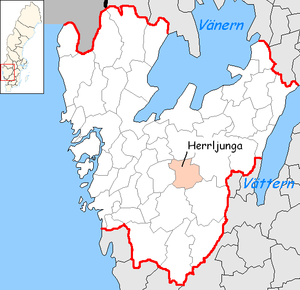
Herrljunga kommun
Herrljunga kommune ligger i det svenske län Västra Götalands län i landskapet Västergötland. Kommunens administrationscenter ligger i byen Herrljunga.